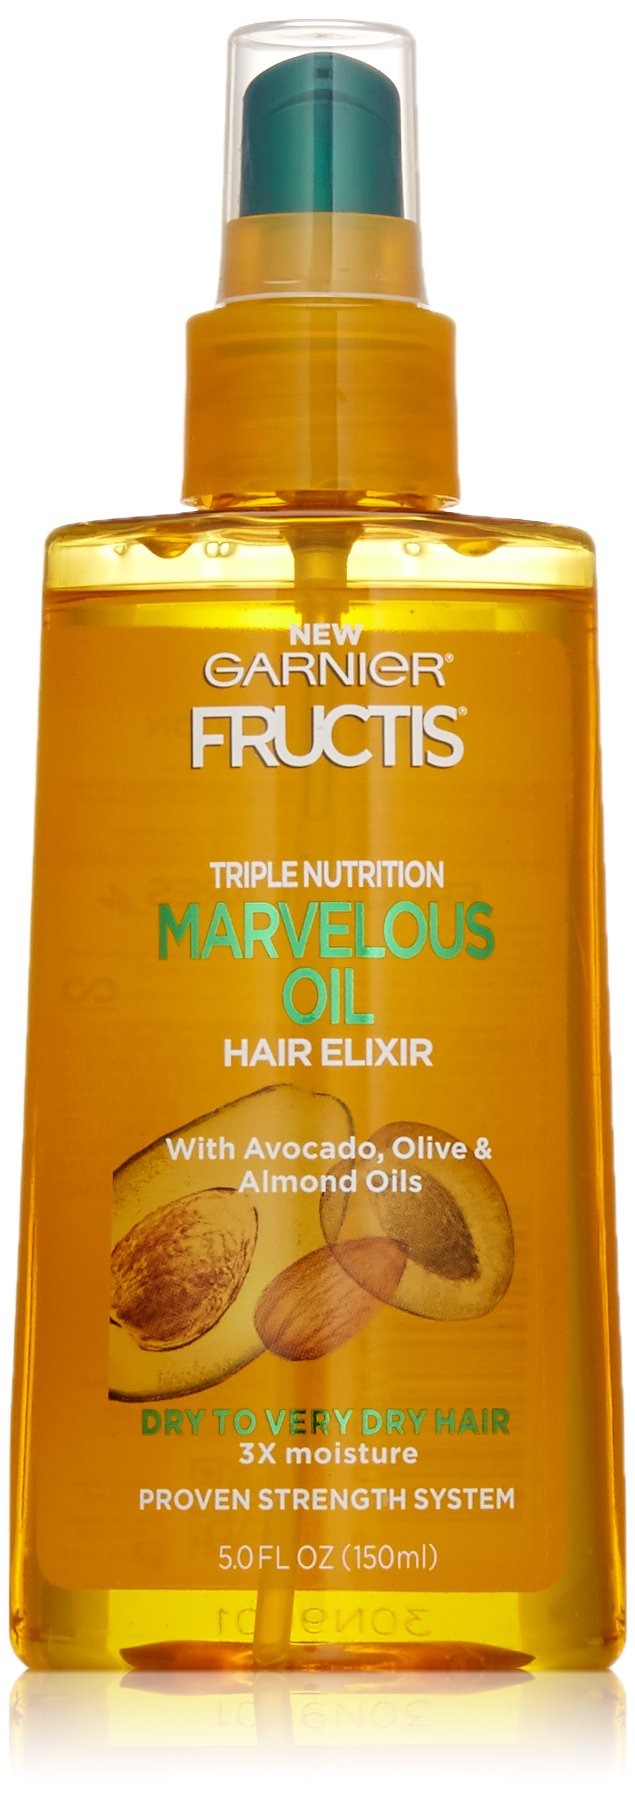
Item Name: Garnier Hair Care Fructis Triple Nutrition Marvelous Oil Hair Elixir, 5.09
Bullet Point 1: Get 3x the moisture with triple nutrition shampoo, conditioner and leave-in treatment
Bullet Point 2: Multi-Use hair oil treatment with avocado, olive and almond
Bullet Point 3: Instantly delivers intense nourishment to treat dry to very dry hair without greasiness
Value: 5.09
Unit: Fl Oz

Price: 7.88